New Airport metro station

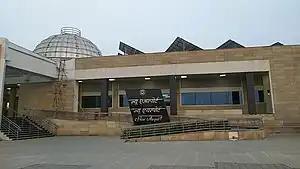

New Airport is an at-grade metro station on the North-South corridor of the Orange Line of Nagpur Metro in the city of Nagpur, Maharashtra. This serves the Kachore Patil Nagar area of Nagpur. It was opened to the public on 8 March 2019. The station is linked to Wardha Road through a short road.